Bath Gorgon

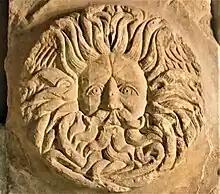
The "Gorgon head" from the Temple pediment

The central figure on the pediment of the Roman Baths (Bath), often referred to as "The Gorgon," has been subject to various interpretations. It has been identified as the sea god Oceanus and sometimes compared to the Green Man, a figure from Celtic mythology.